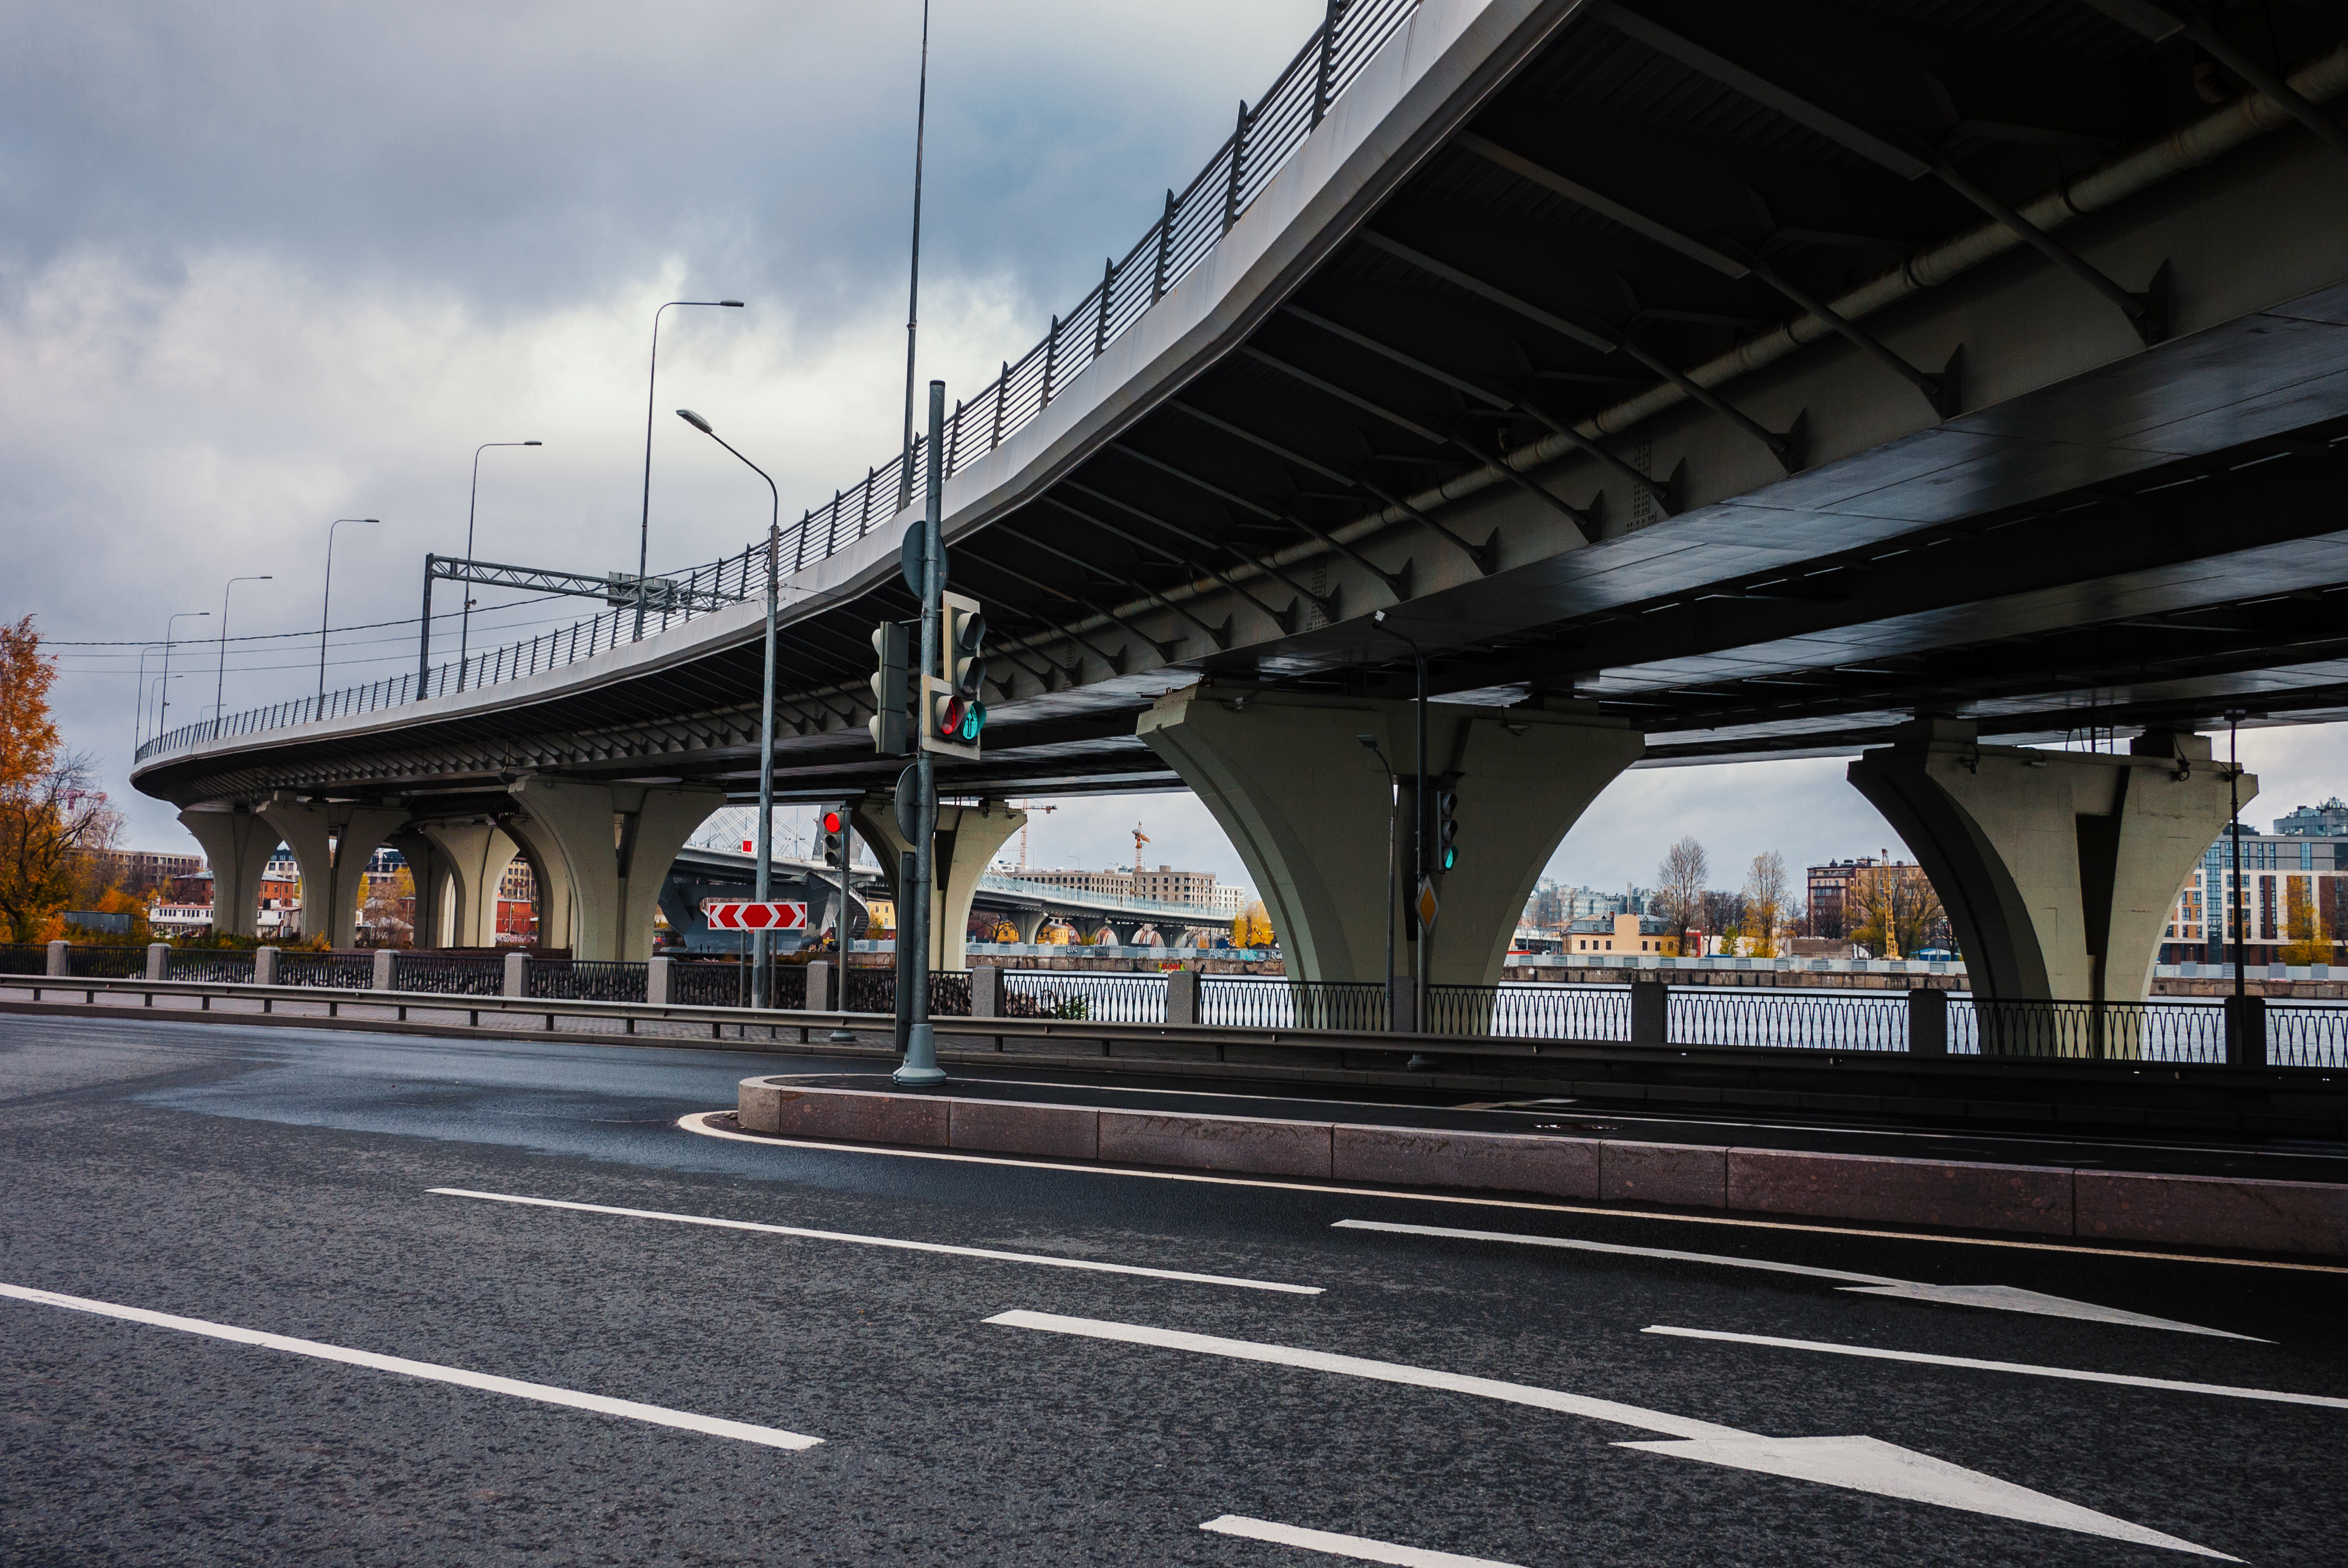
images, cloud, sky, infrastructure, street light, road surface, thoroughfare, asphalt, bridge, road, building, girder bridge, metropolitan area, overpass, city, beam bridge, concrete bridge, highway, nonbuilding structure, traffic, freeway, public transport, lane, junction, street, pedestrian, intersection, night, urban design, tar, metal, transport, shoulder, mixed use, concrete, tree